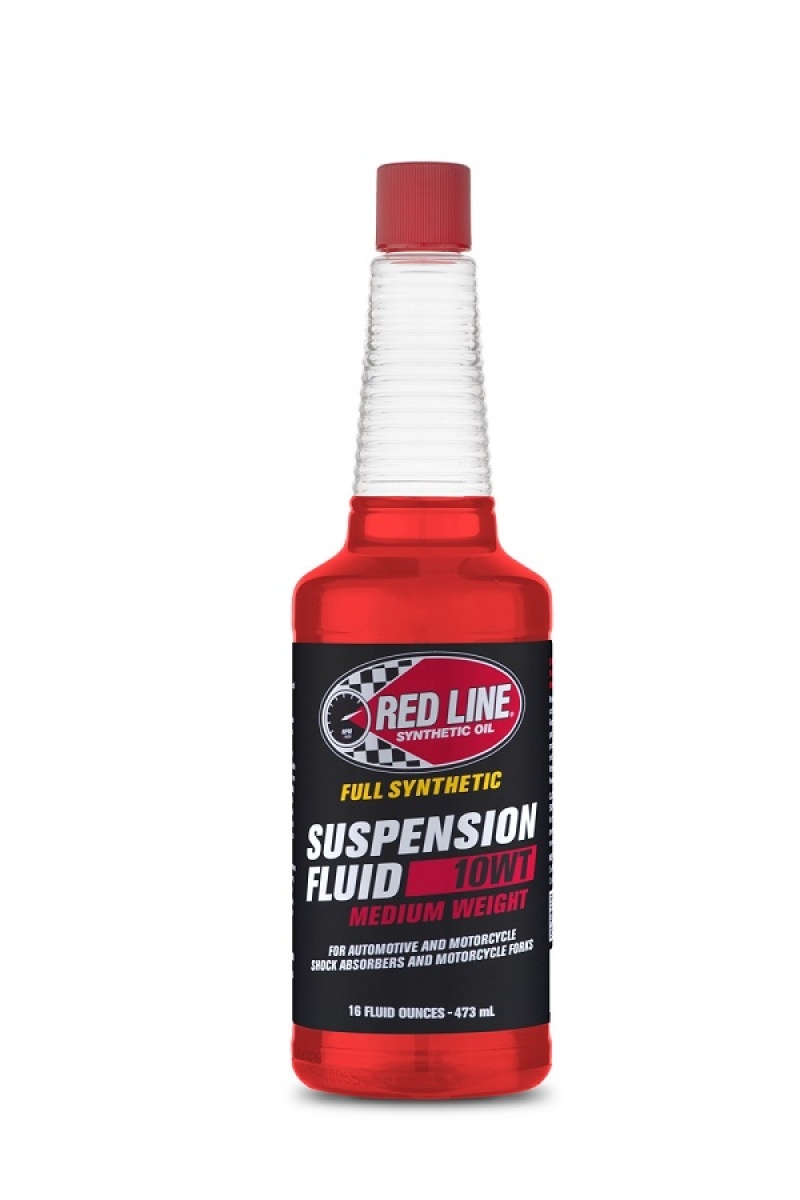
Red Line Medium 10WT Suspension Fluid - 16oz.
Red Line Medium 10WT Suspension Fluid - 16oz.
Brand: Red Line
Category: Vehicles & Parts > Vehicle Parts & Accessories > Vehicle Maintenance, Care & Decor > Vehicle Fluids > Vehicle Power Steering Fluid